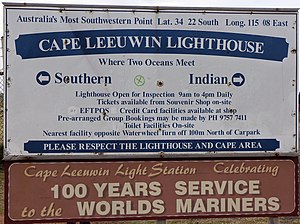
Kap Leeuwin
Skilt på Kap Leeuwin fyrtårn
Kap Leeuwin er det sydvestligeste punkt i Australien.